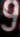
Number: 9